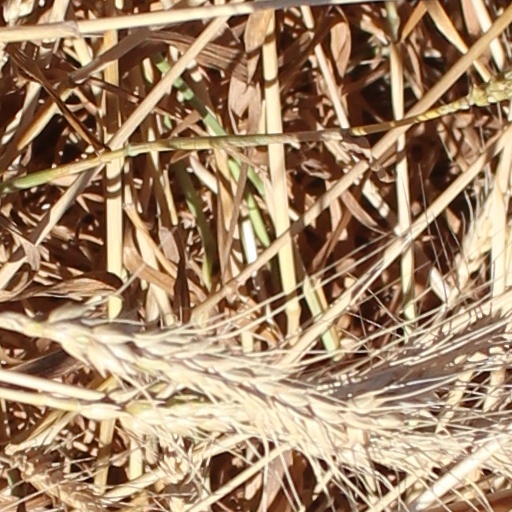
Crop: wheat